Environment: real
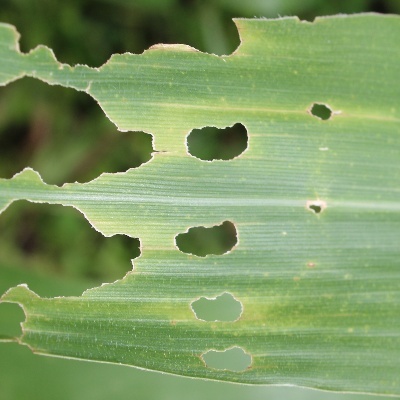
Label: fall_armyworm